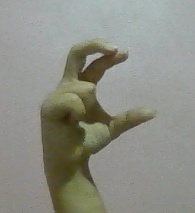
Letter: thal